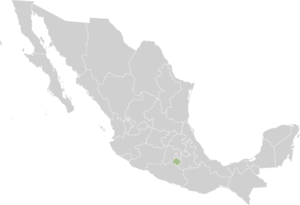
Morelos
Morelos
Morelos er en delstat i Mexico. Den har et areal på 4.941 km² og er dermed en af de mindste delstater i landet.